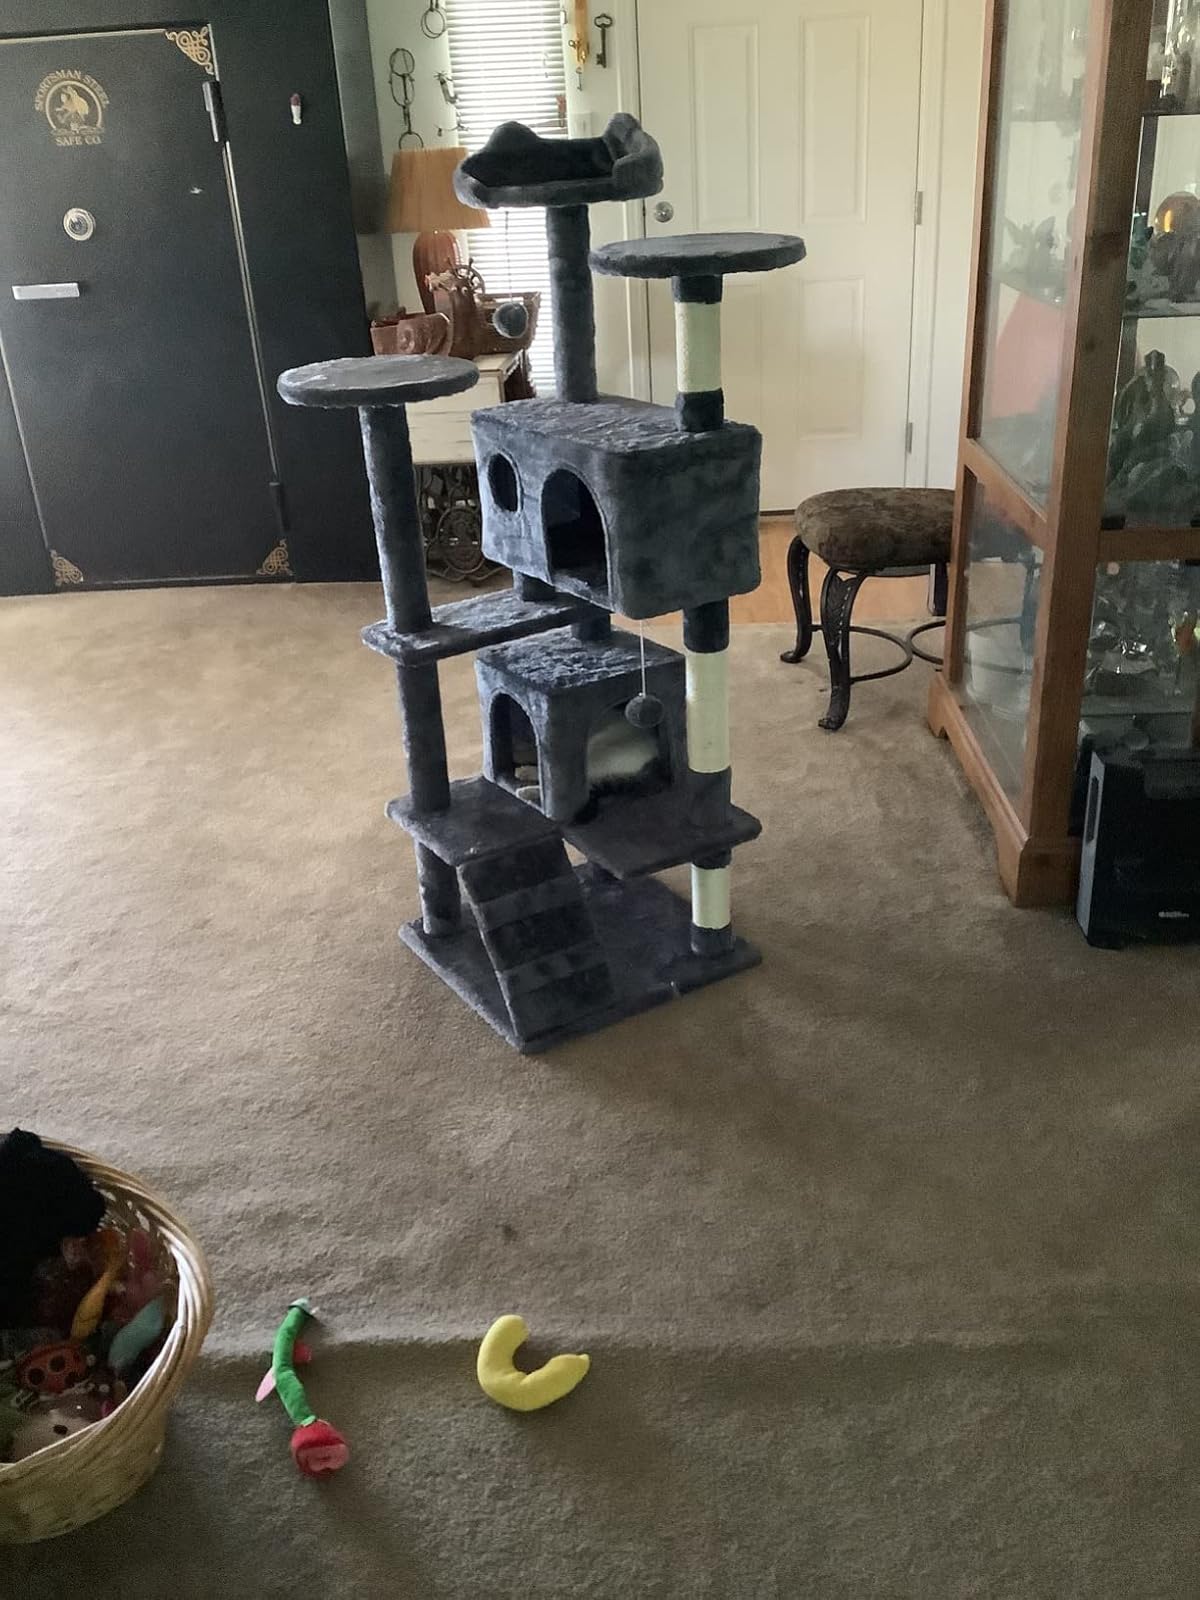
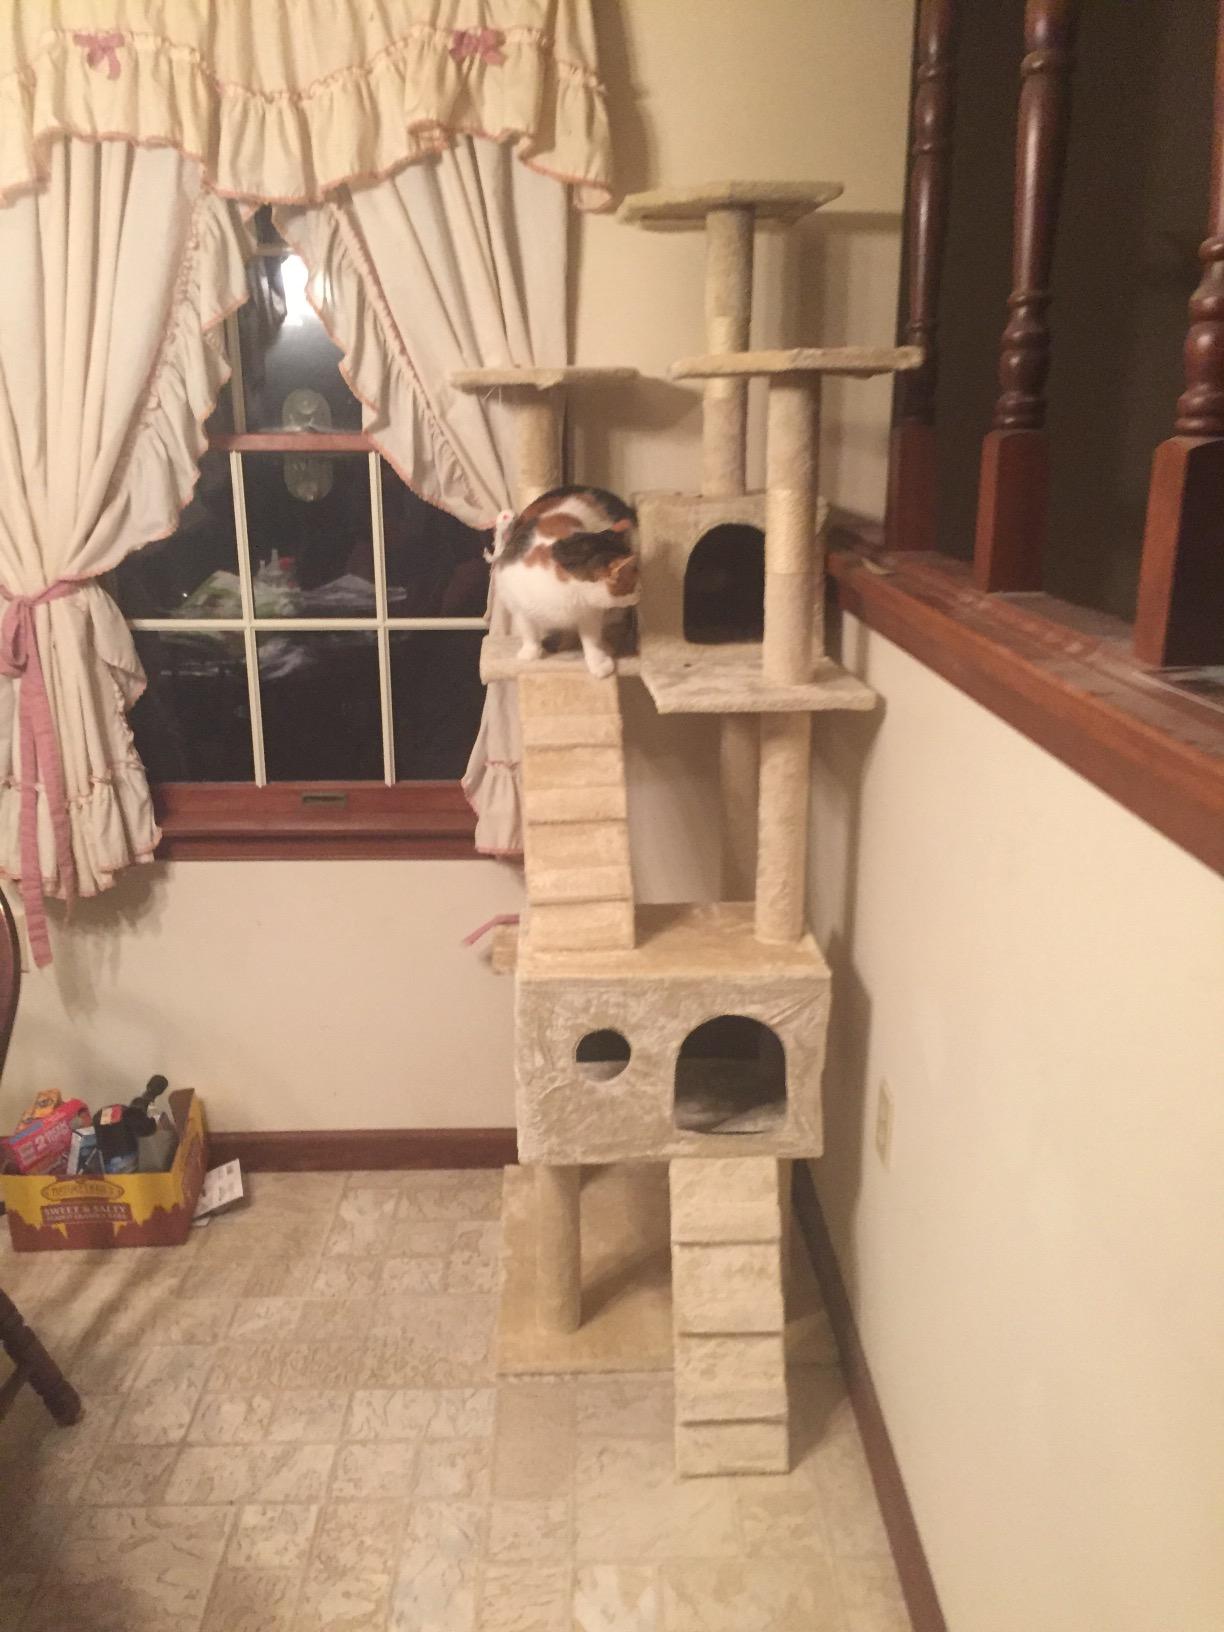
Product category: items_cat tree
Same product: no